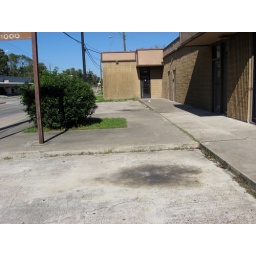
The actual building that pop star, Michael Jackson's doctor works. Dr. Conrad Murray's office in Houston, Texas.